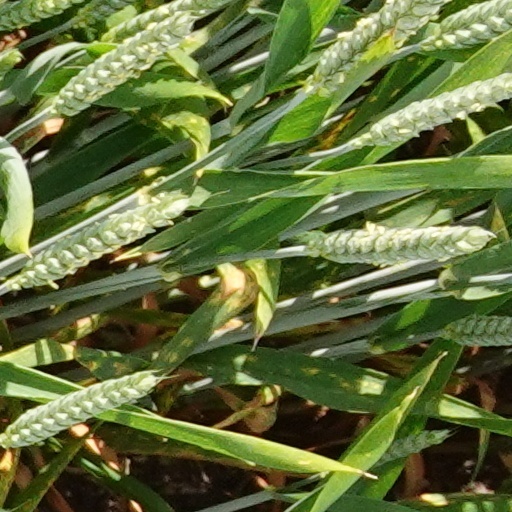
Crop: wheat